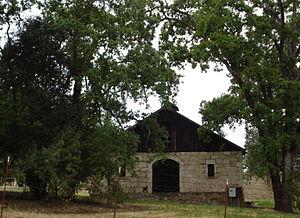
Angwin est une census-designated place située dans le comté de Napa dans la région de la baie de San Francisco, dans l’État de Californie, aux États-Unis. Sa population s’élevait à 3 051 habitants lors du recensement de 2010.